Édouard Guillaud

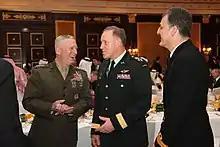
Guillaud with CENTCOM commander General James Mattis and Canadian Chief of the Defence Staff General Walter Natynczyk during the 7th International Institute for Strategic Studies Regional Security Summit on December 3, 2010.

Édouard joined the École Navale in 1973. As an Enseigne de vaisseau (vessel Ensign), he first served on the patroller "La Paimpolaise" from 1976 to 1978, monitoring the nuclear trials in Mururoa. Afterwards, he served consecutively for one year on two French nuclear ballistic missile submarines SNLE "L'Indomptable" and "Le Redoutable", following which he took command in 1979 of the minesweeper "Lobelia", for another year until 1980. The next year, he studied for a specialisation in gunnery and missiles.